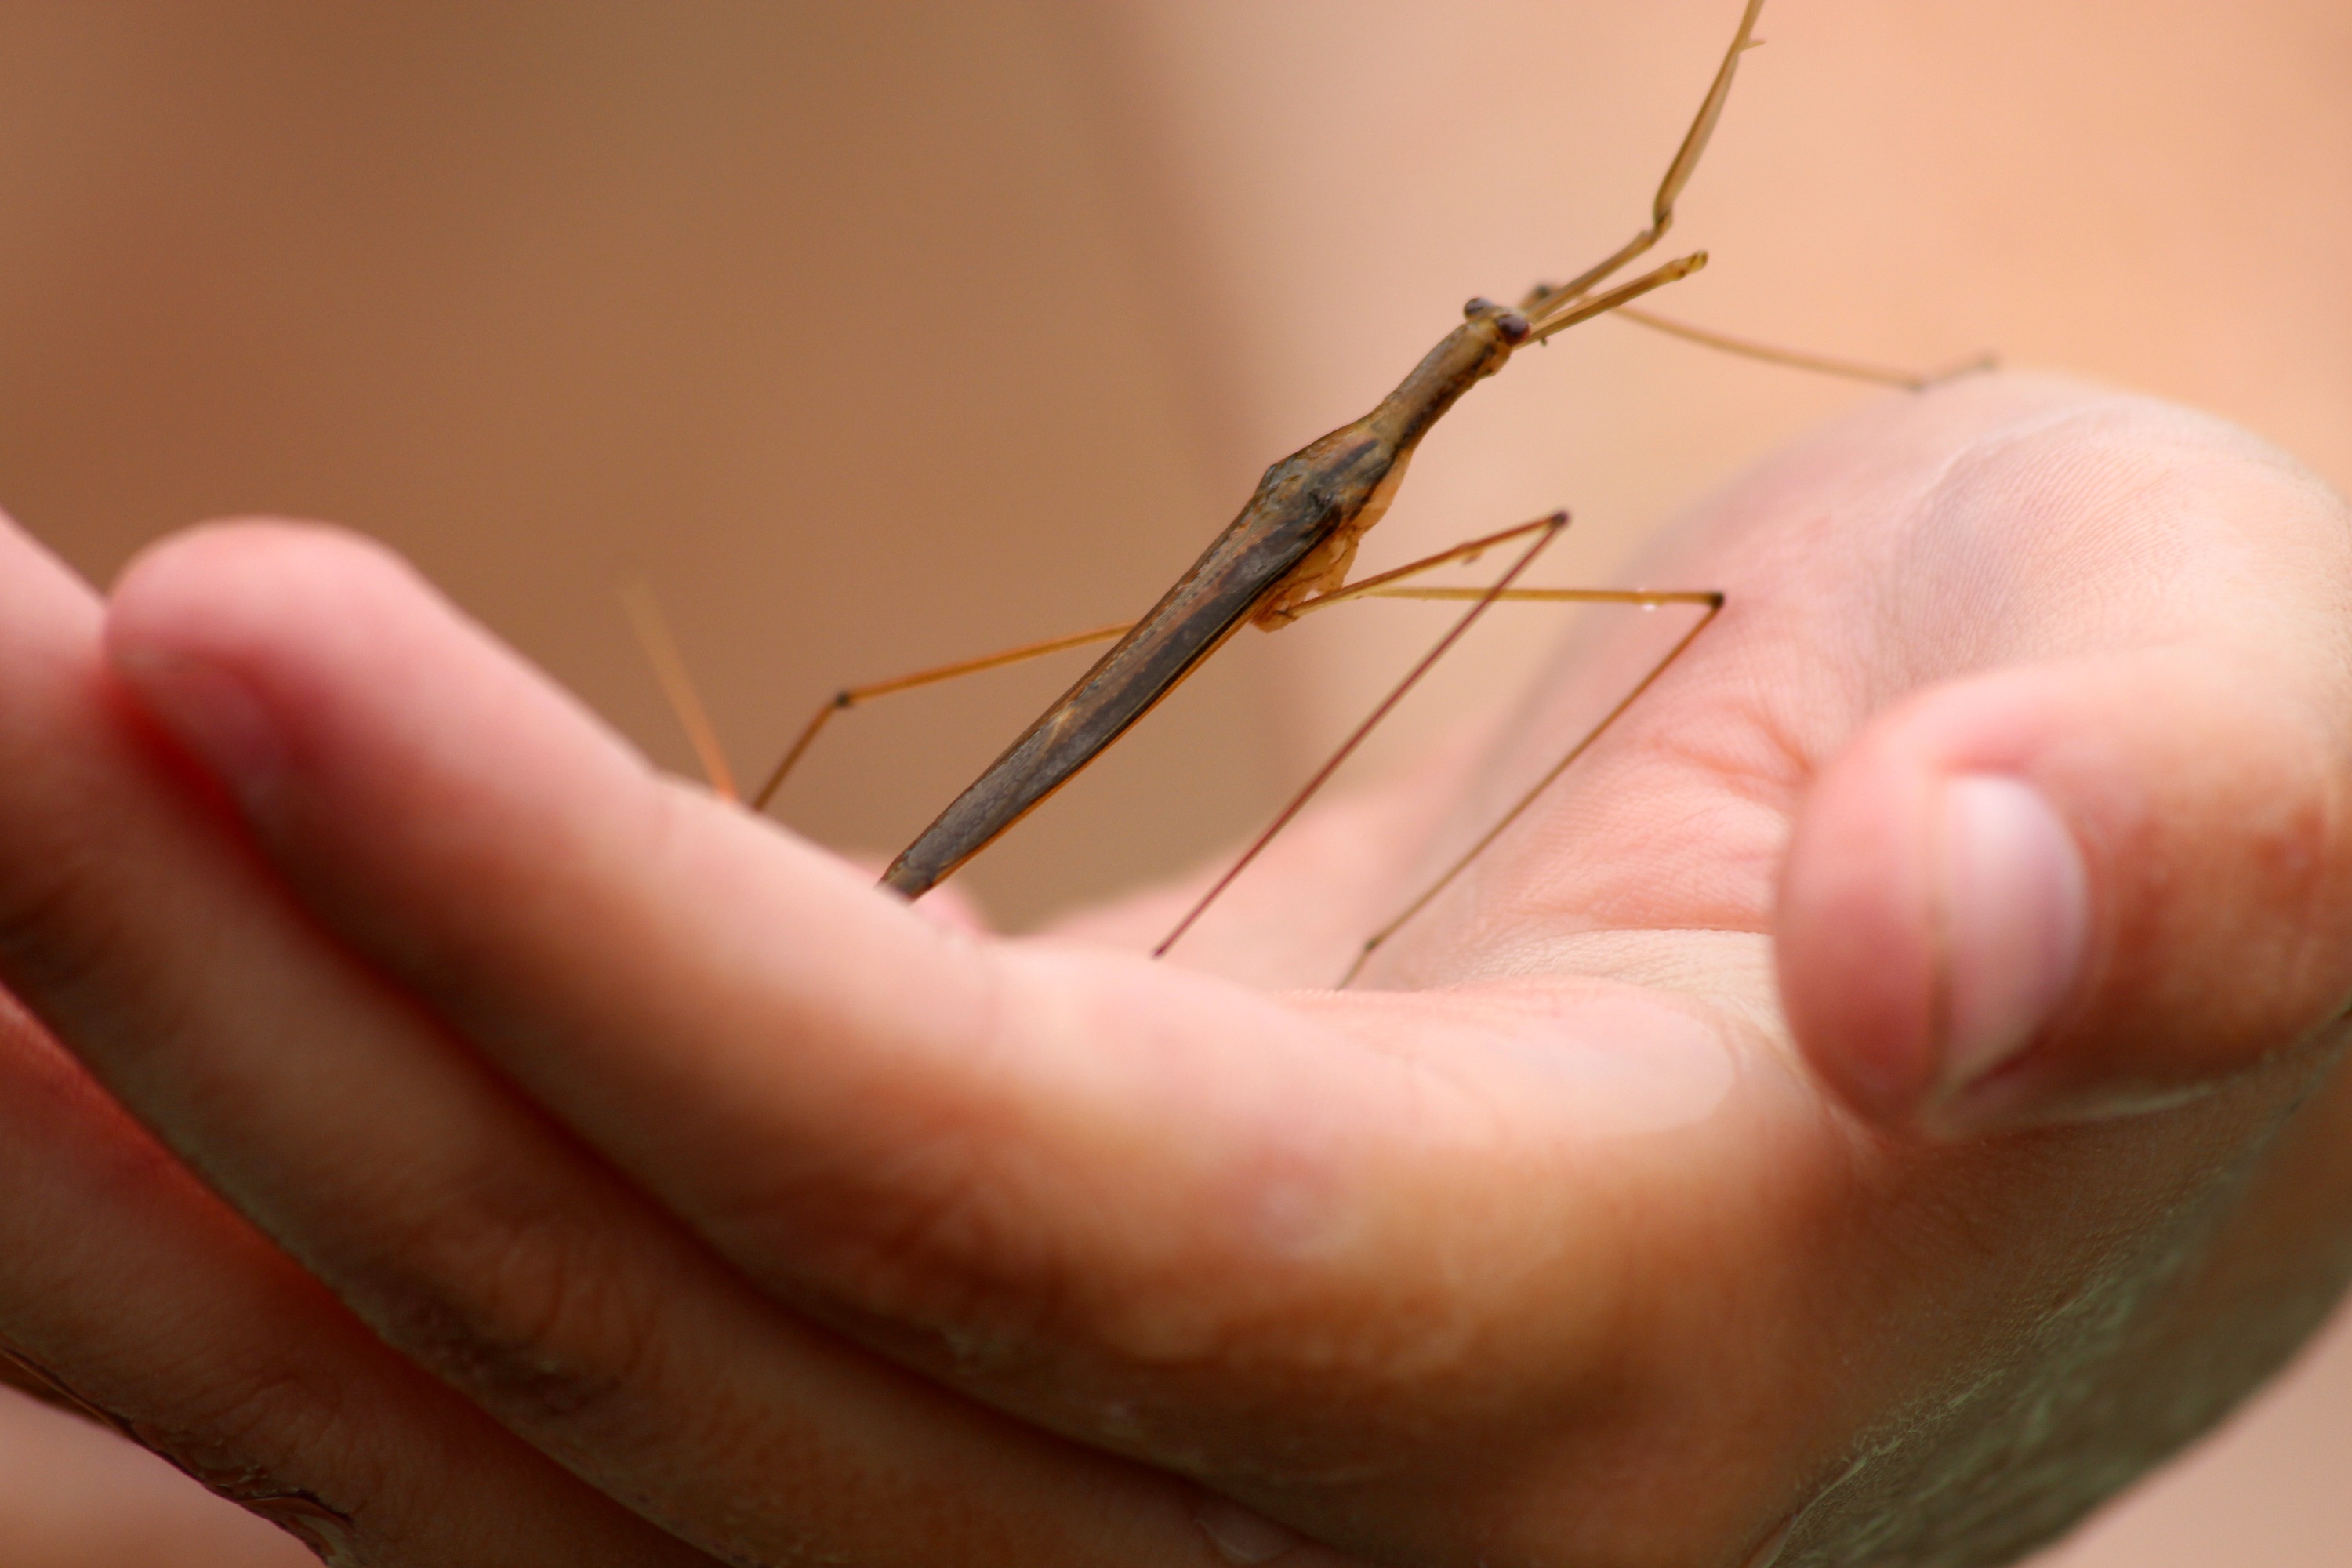
hand, nature, photography, summer, finger, insect, fauna, invertebrate, close up, living nature, macro photography, arthropod, krupnyj plan, aquatic insects, ranatra, water stick insects, ranatra linearis